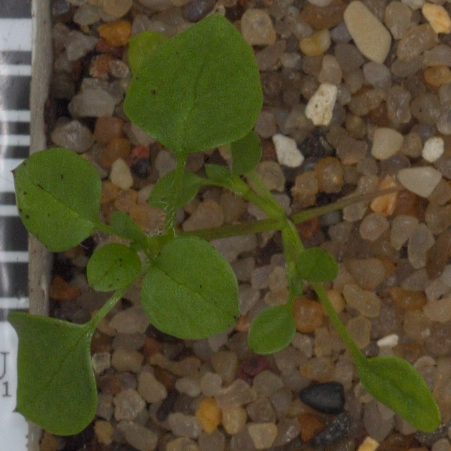
Label: common_chickweed